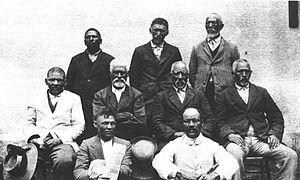
Les Basters sont les descendants des liaisons matrimoniales entre femmes africaines et colons néerlandais de la colonie du Cap.